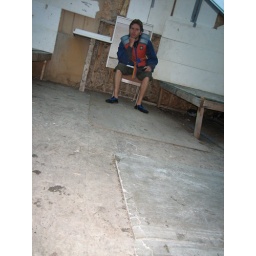
Me sitting on a chair in a haunted house :)